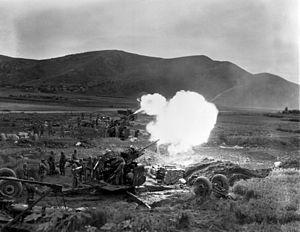
La bataille de Daegu est un engagement entre les forces des Nations unies et de Corée du Nord durant les premières phases de la guerre de Corée, du 5 au 20 août 1950, près de la ville de Daegu en Corée du Sud. Il s'agit d'un épisode de la bataille du périmètre de Busan. Elle se solda par une victoire de l'ONU, dont les forces parvinrent à chasser les divisions nord-coréennes qui traversaient le Nakdong et tentaient de lancer une offensive sur la ville.